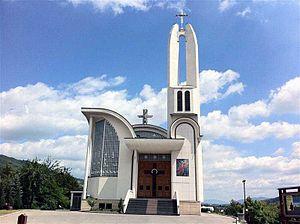
Kiseljak est une ville et une municipalité de Bosnie-Herzégovine située dans le canton de Bosnie centrale et dans la Fédération de Bosnie-et-Herzégovine. Selon les premiers résultats du recensement bosnien de 2013, la ville intra muros compte 3 773 habitants et la municipalité 21 919.